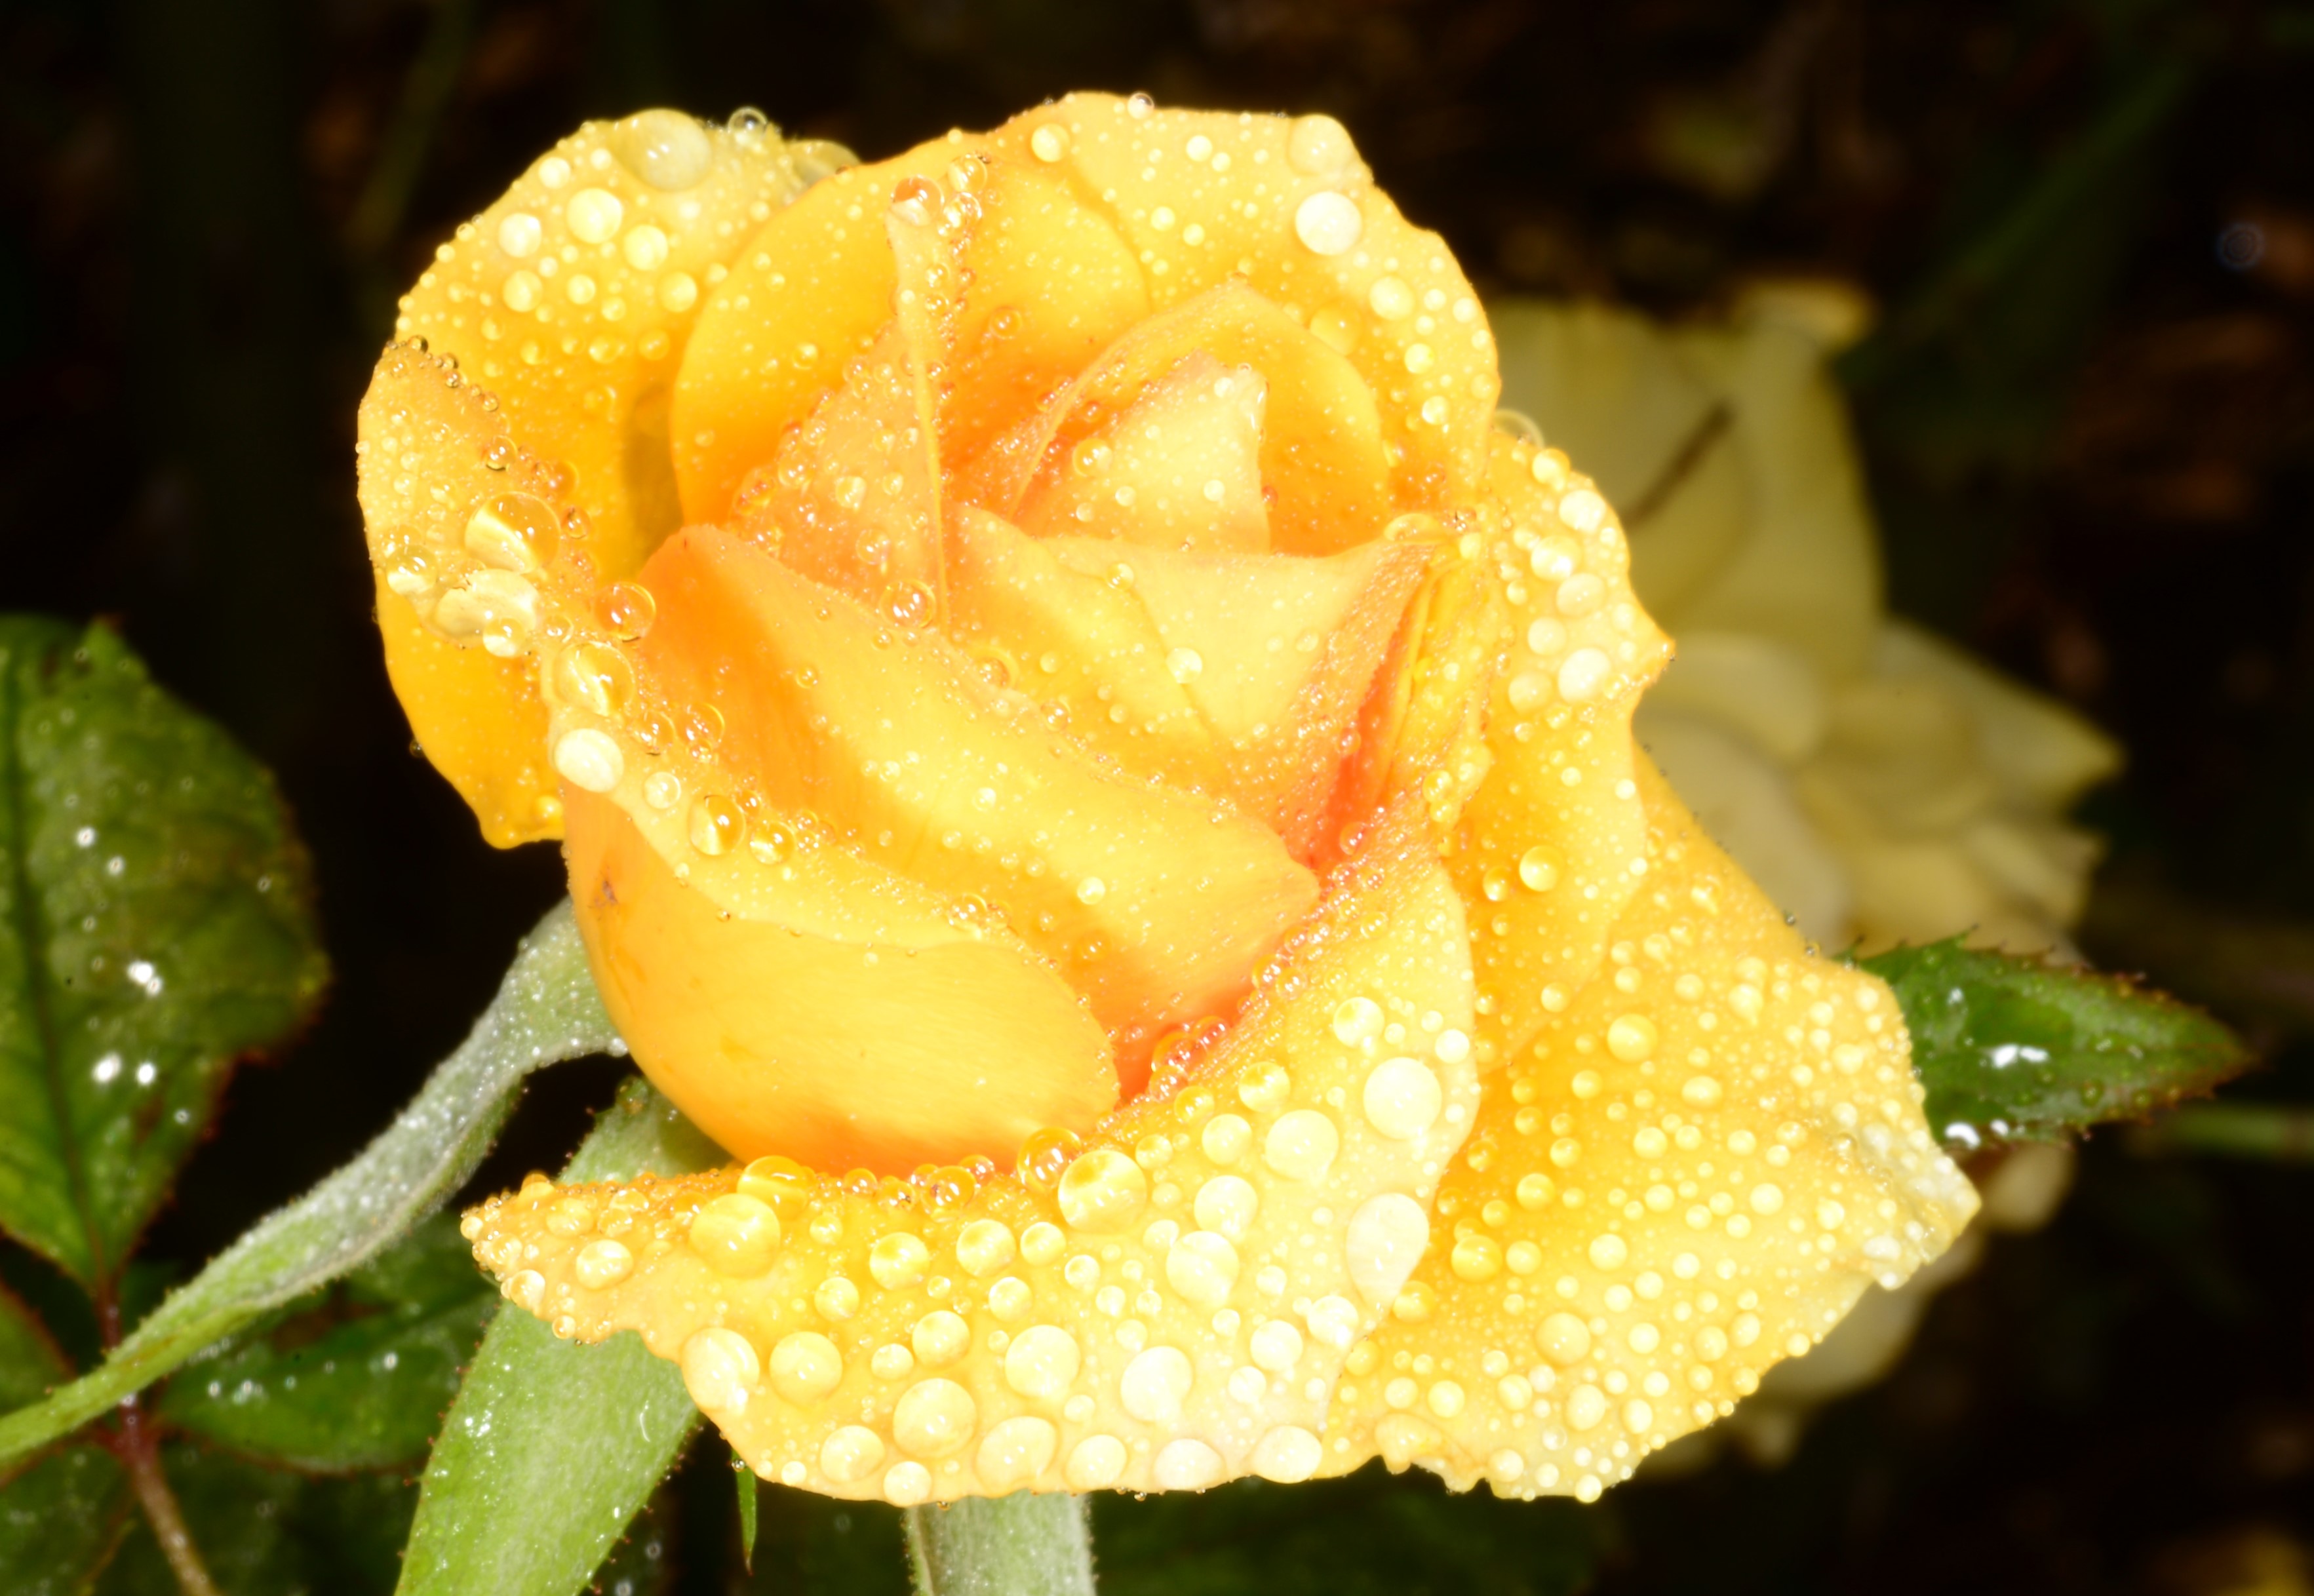
yellow, rose, water, nature, flower, plant, botany, fluid, Hybrid tea rose, petal, liquid, terrestrial plant, garden roses, moisture, austrian briar, dew, rose family, flowering plant, rose order, close up, floribunda, annual plant, drop, grass, peach, macro photography, art, rosa centifolia, herbaceous plant, china rose, Pedicel, plant stem, precipitation, drizzle, still life photography